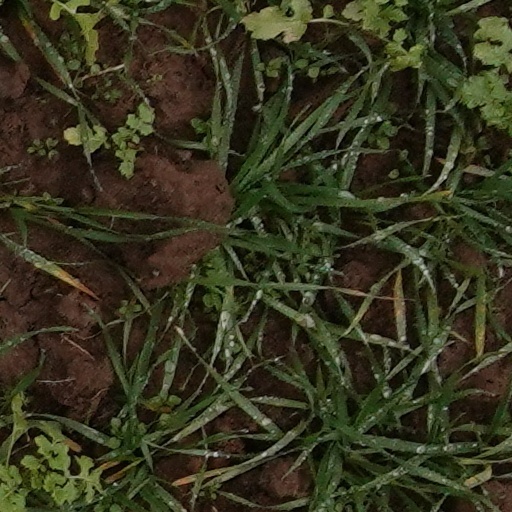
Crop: wheat